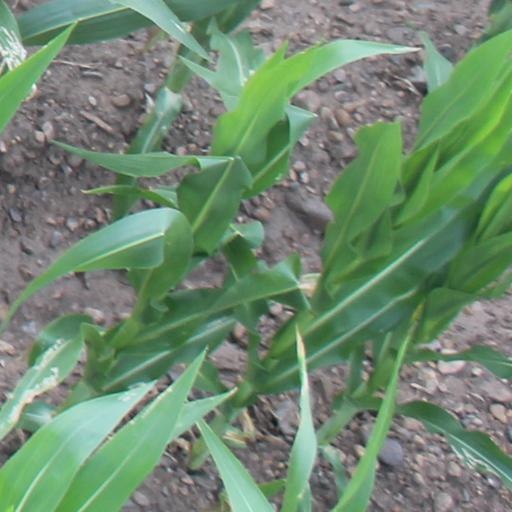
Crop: maize; corn